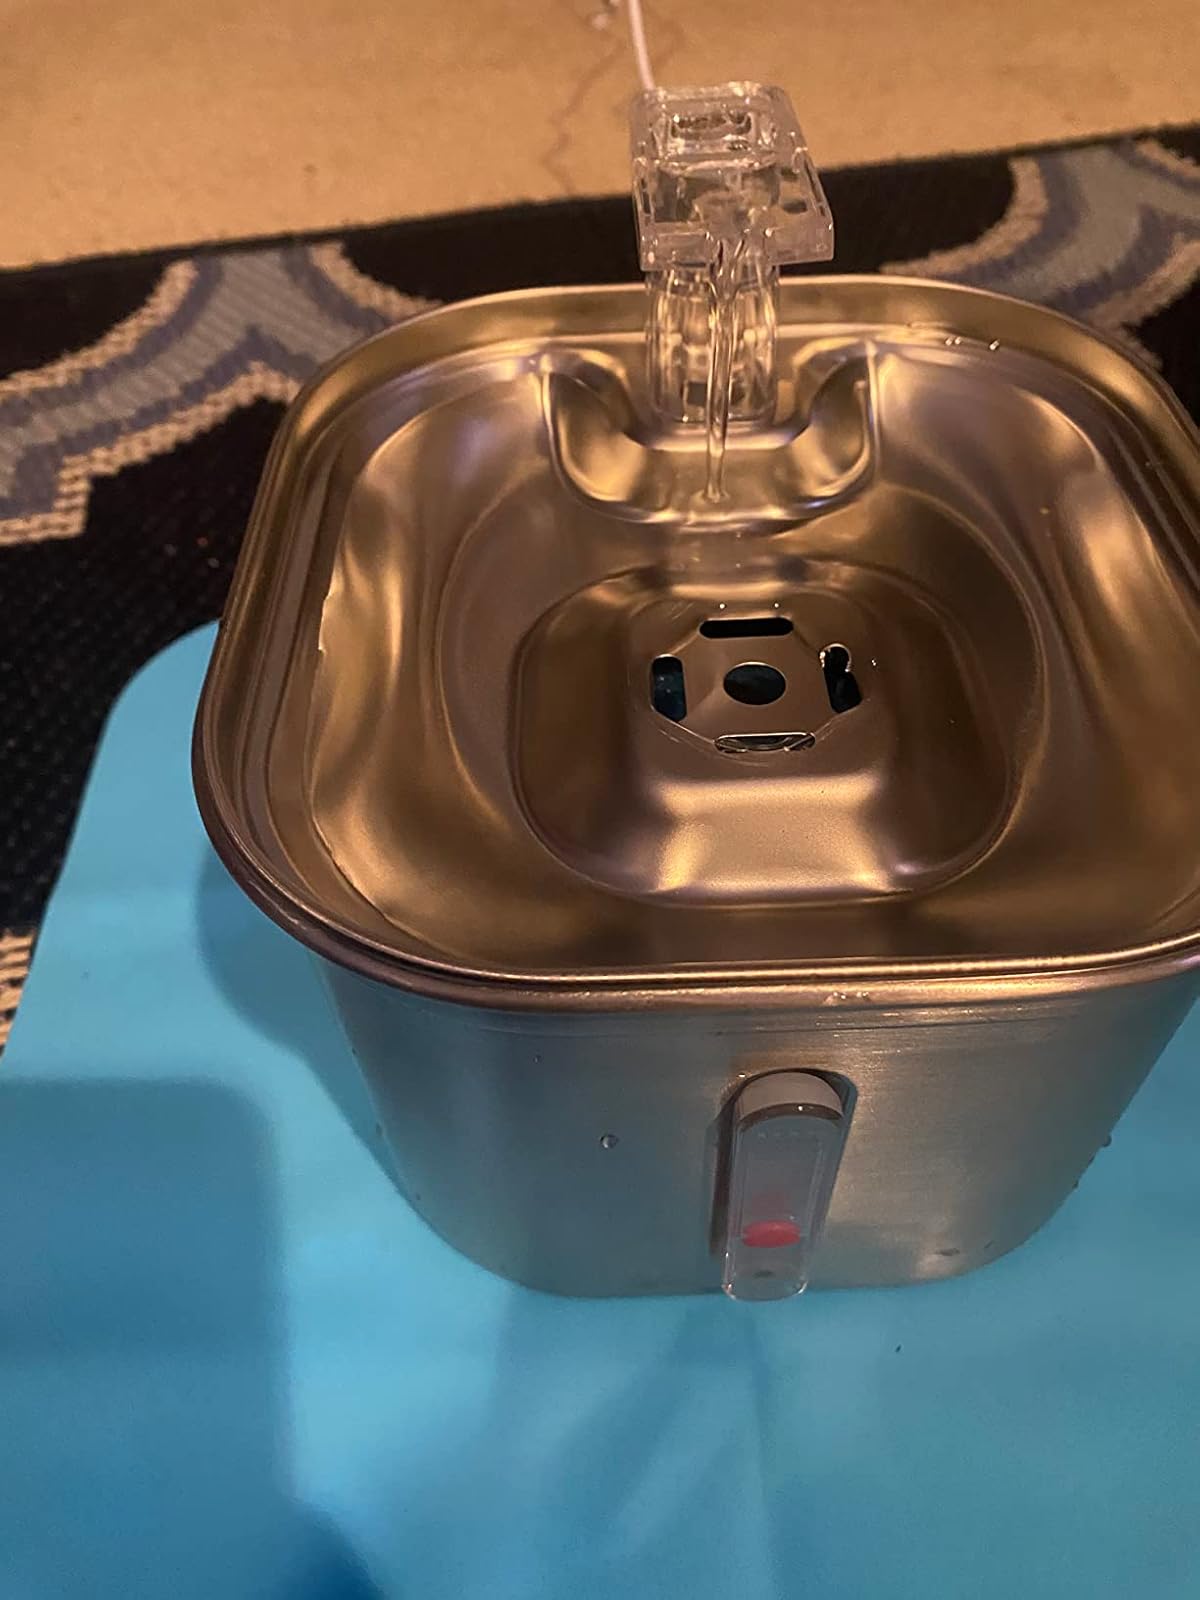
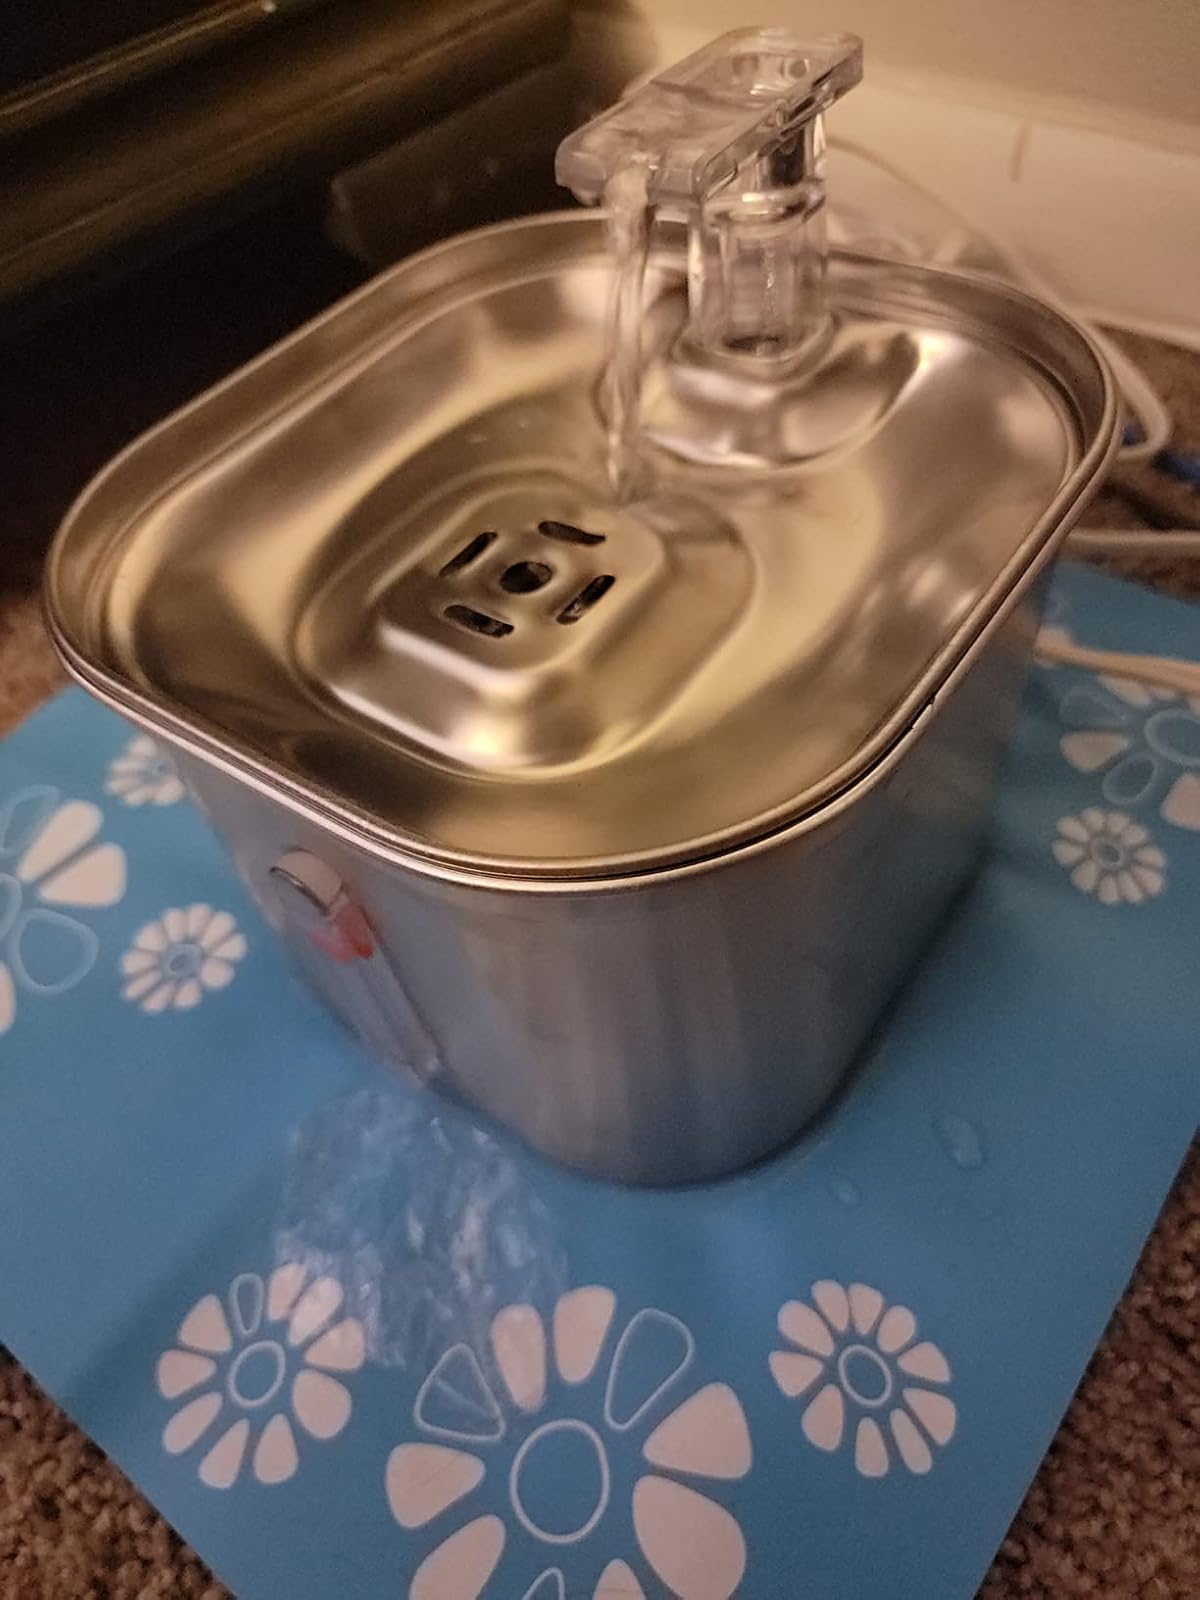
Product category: items_bowl
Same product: yes